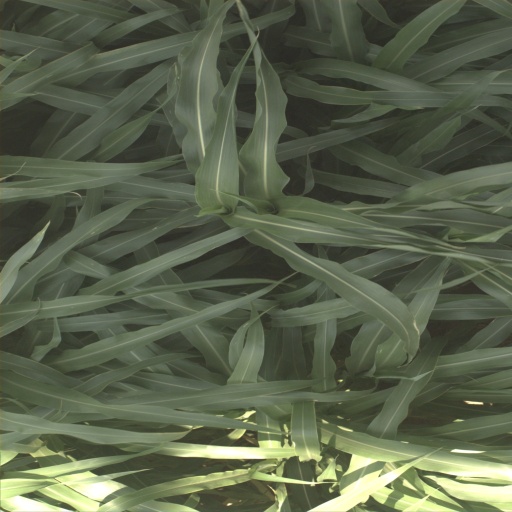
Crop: sorghum